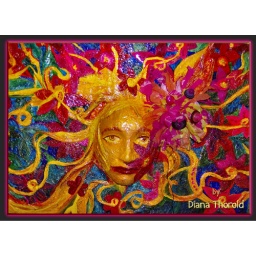
this is real mixed media, as I have included lace, plastic bags, buttons in the flowers in her hair.